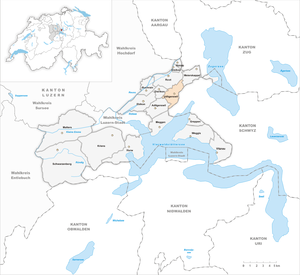
Udligenswil est une commune suisse du canton de Lucerne, située dans l'arrondissement électoral de Lucerne-campagne.